Answer in natural language. Estimate the real world distances between objects in the image. Which object is closer to Doorframe (marked A), Doorway (marked B) or twotiered metal cart (marked C)? Choose between the following options: twotiered metal cart (marked C) or Doorway (marked B)
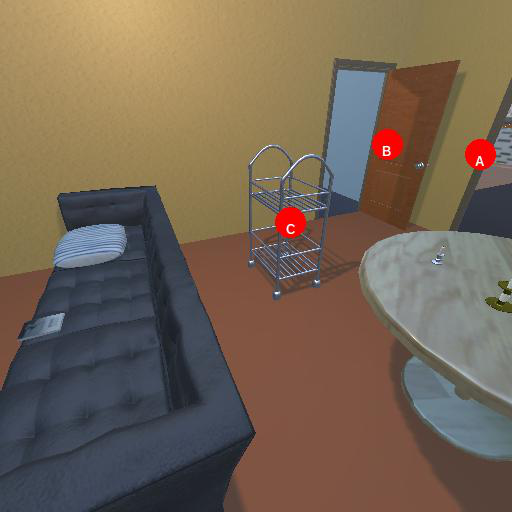
<answer>Doorway (marked B)</answer>